Carl Johan Hartman

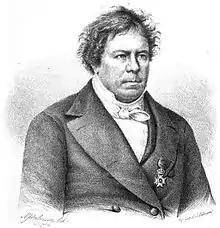
Carl Johan Hartman

Carl Johan Hartman (14 April 1790 in Gävle – 28 August 1849 in Stockholm) was a Swedish physician and botanist.